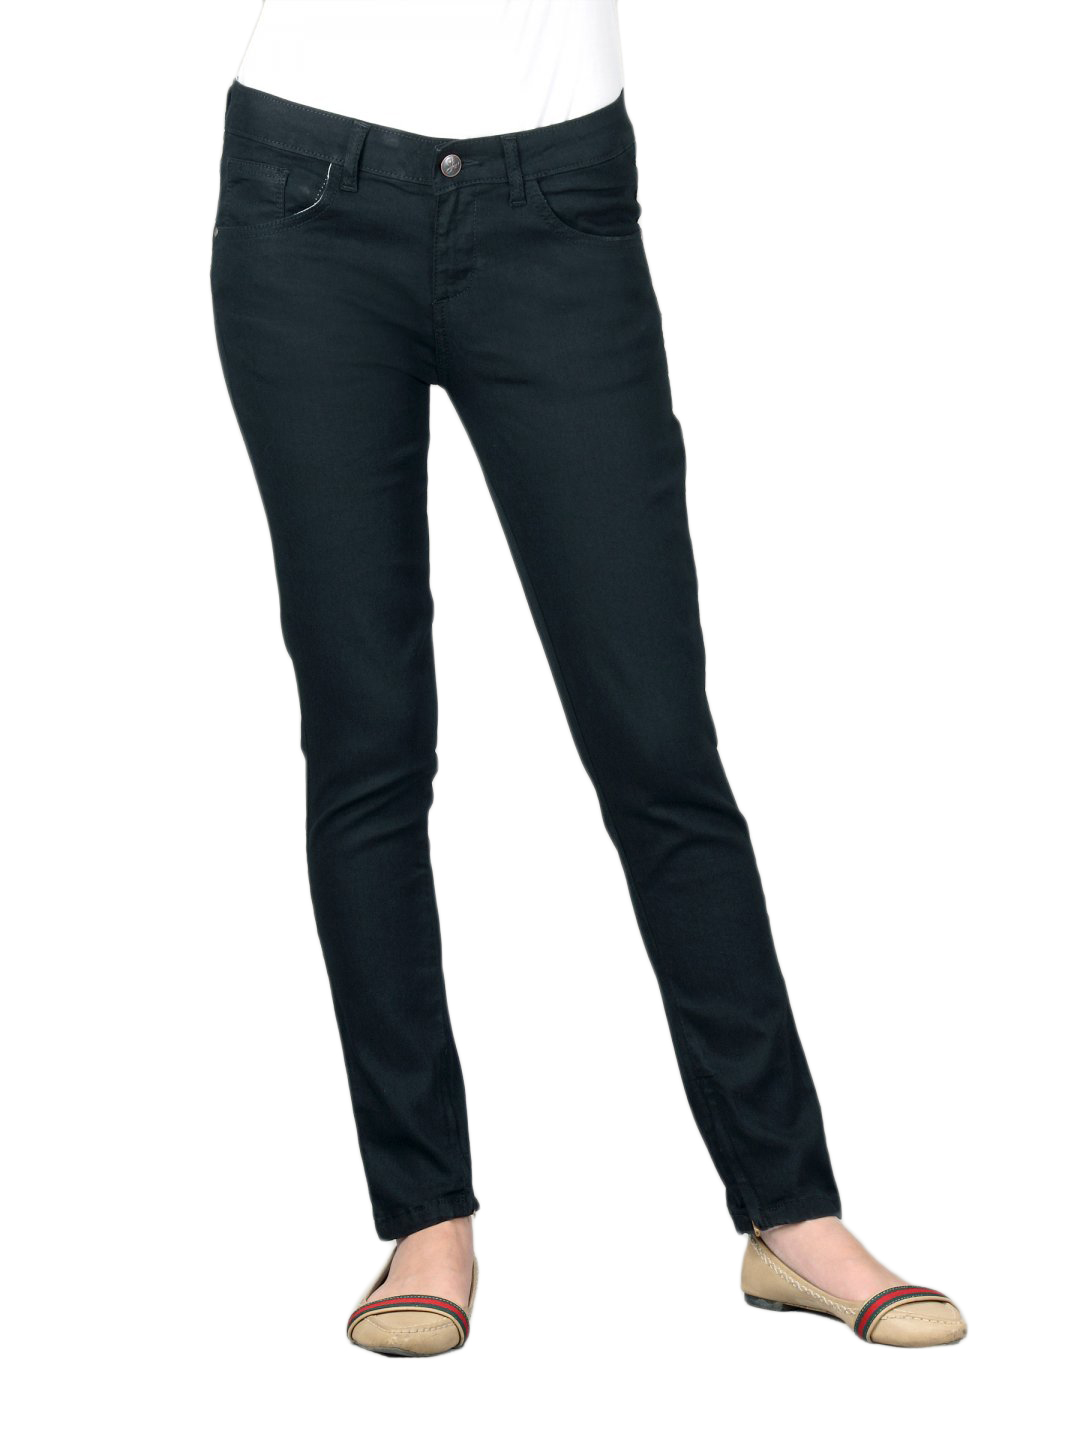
Jealous 21 Women Supper Zipped Ankle Black Jeans
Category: Apparel / Bottomwear / Jeans
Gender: Women
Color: Black
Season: Fall 2011
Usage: Casual